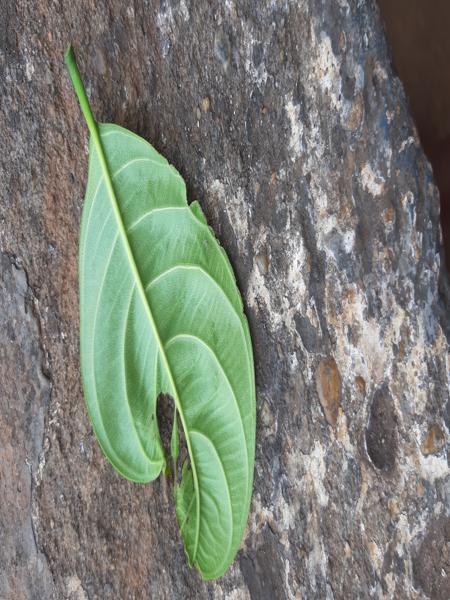
Plant: Jackfruit